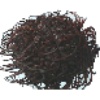
Label: Rambutan 1